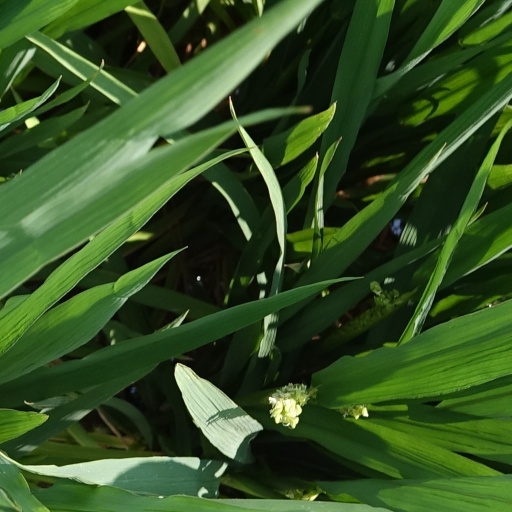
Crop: rice